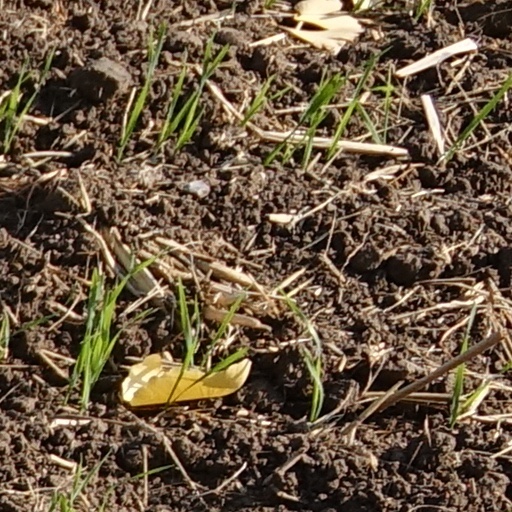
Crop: wheat